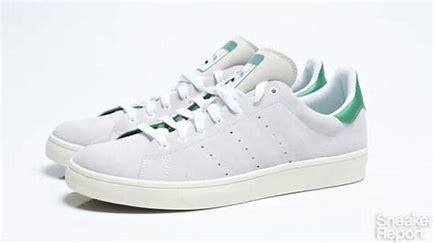
Brand: adidas
Model: Stan Smith Skate